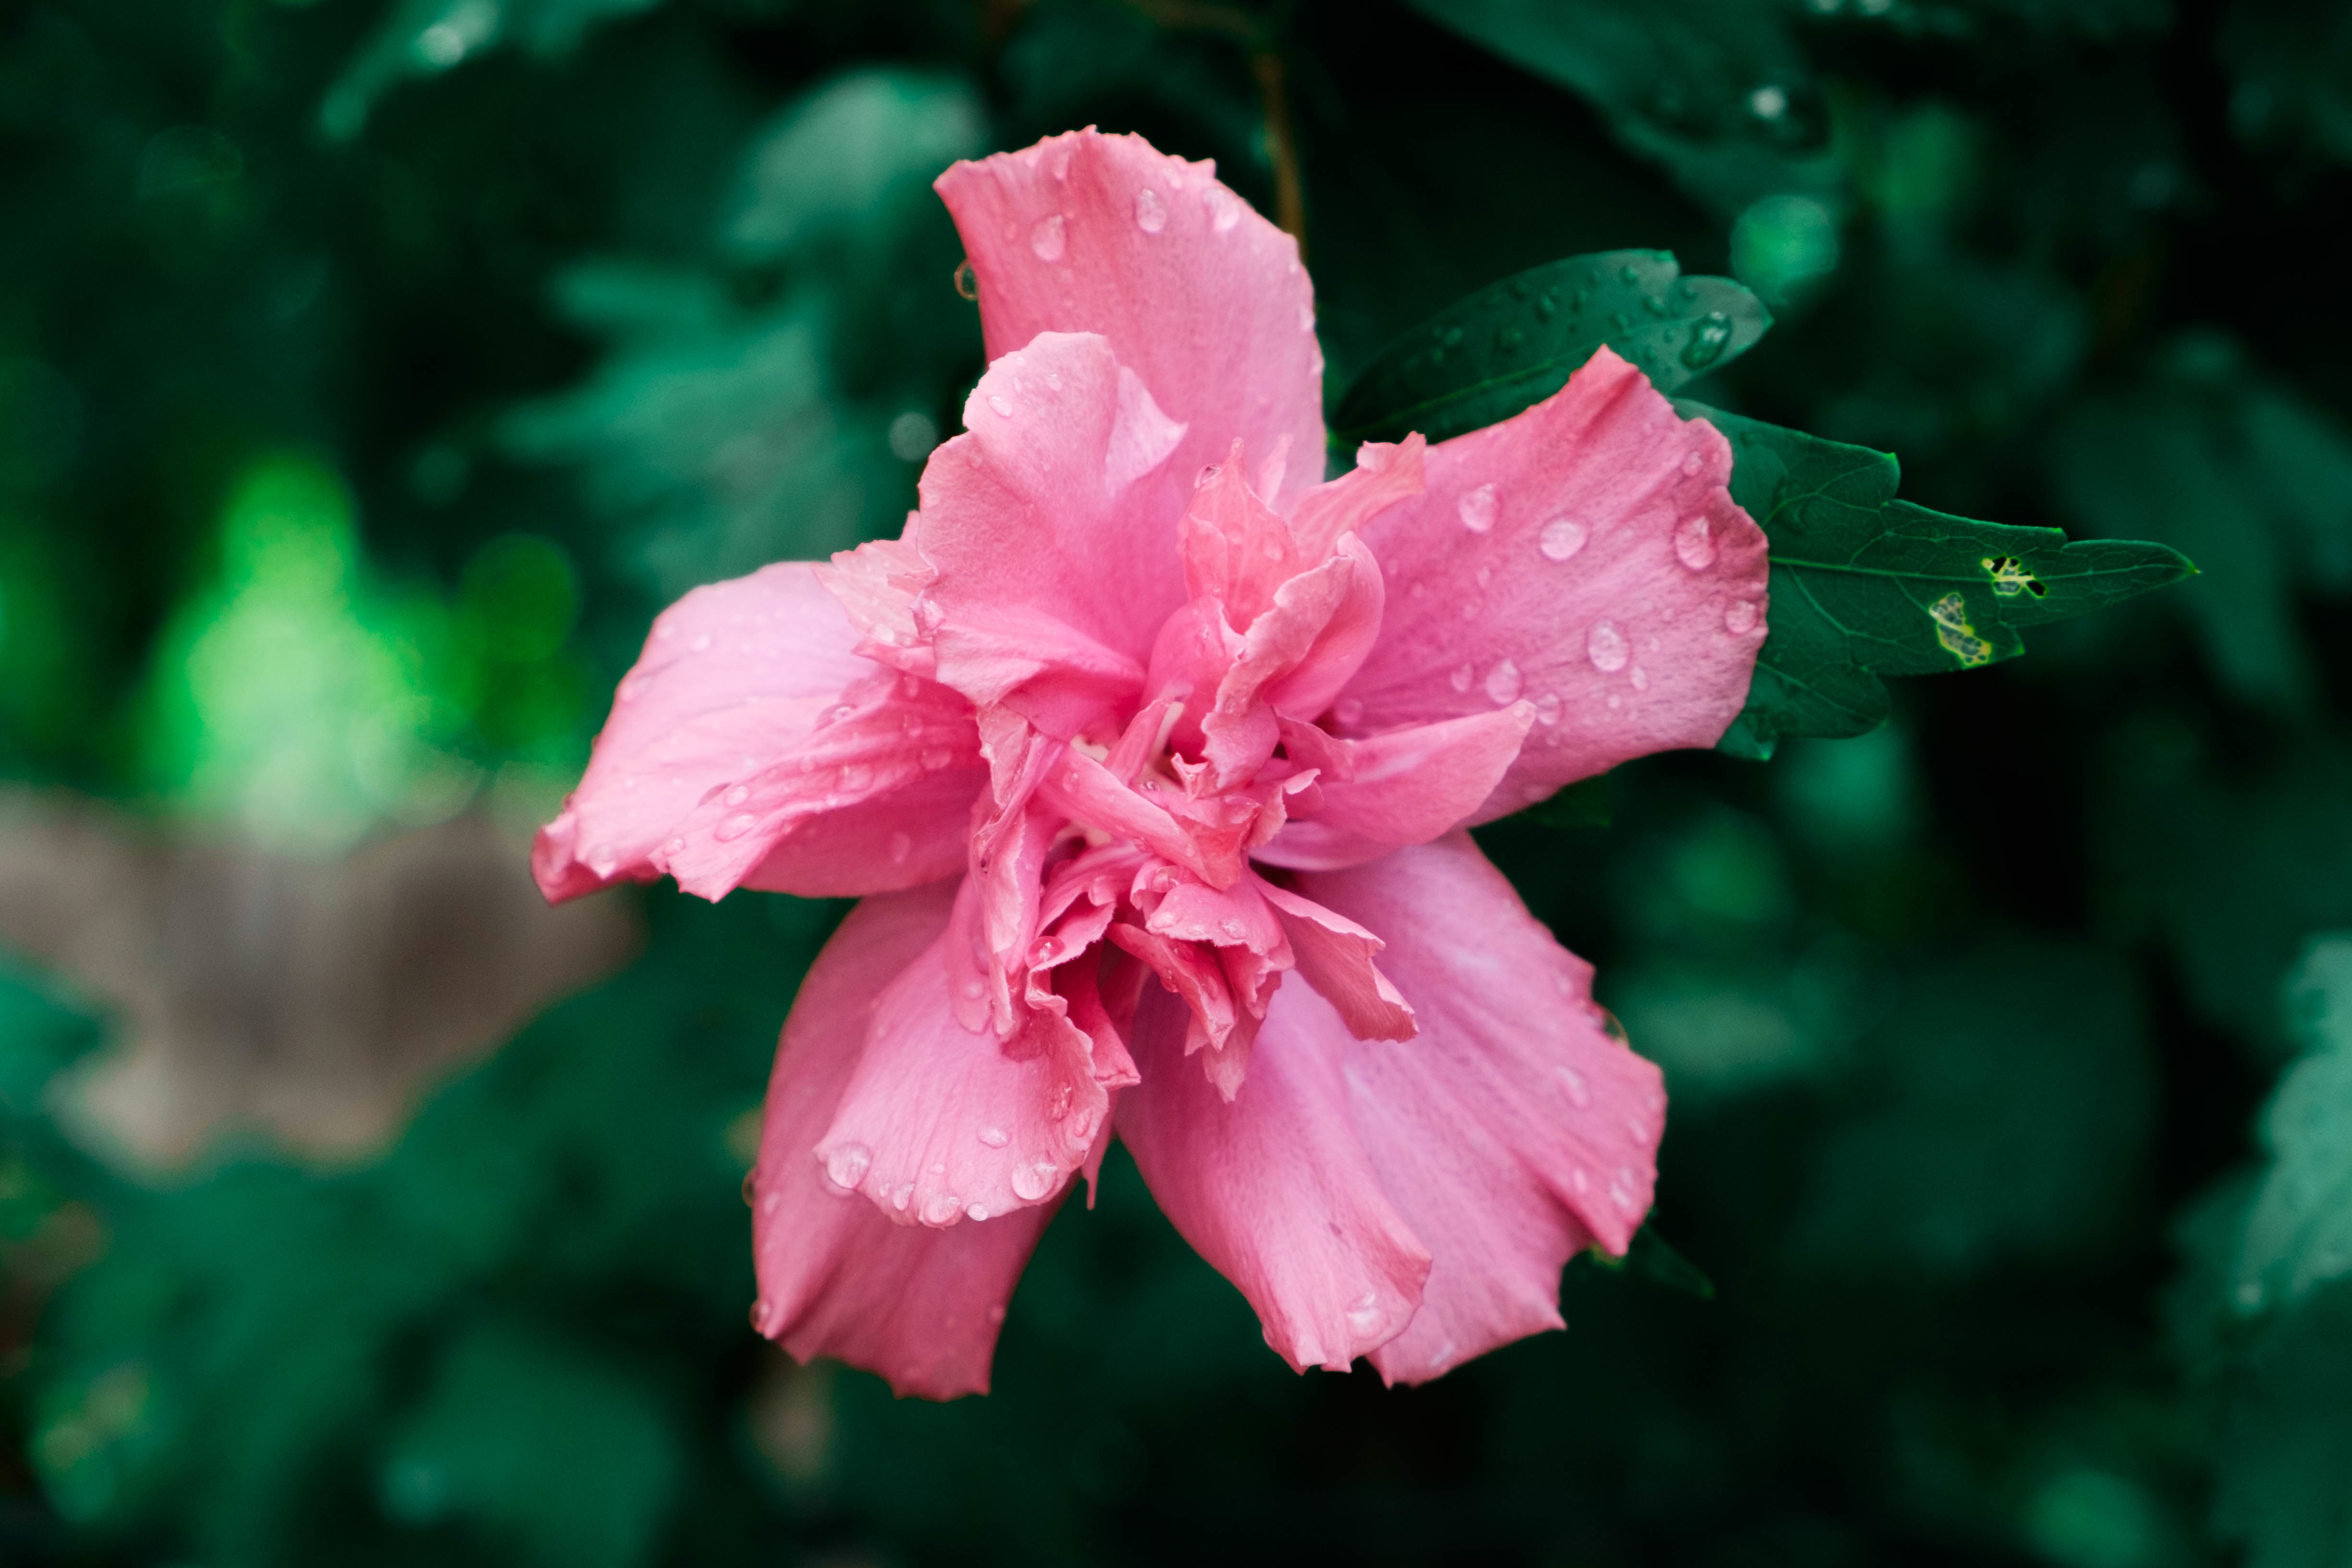
blossom, plant, flower, petal, pink, flora, shrub, hibiscus, macro photography, flowering plant, chinese hibiscus, woody plant, land plant